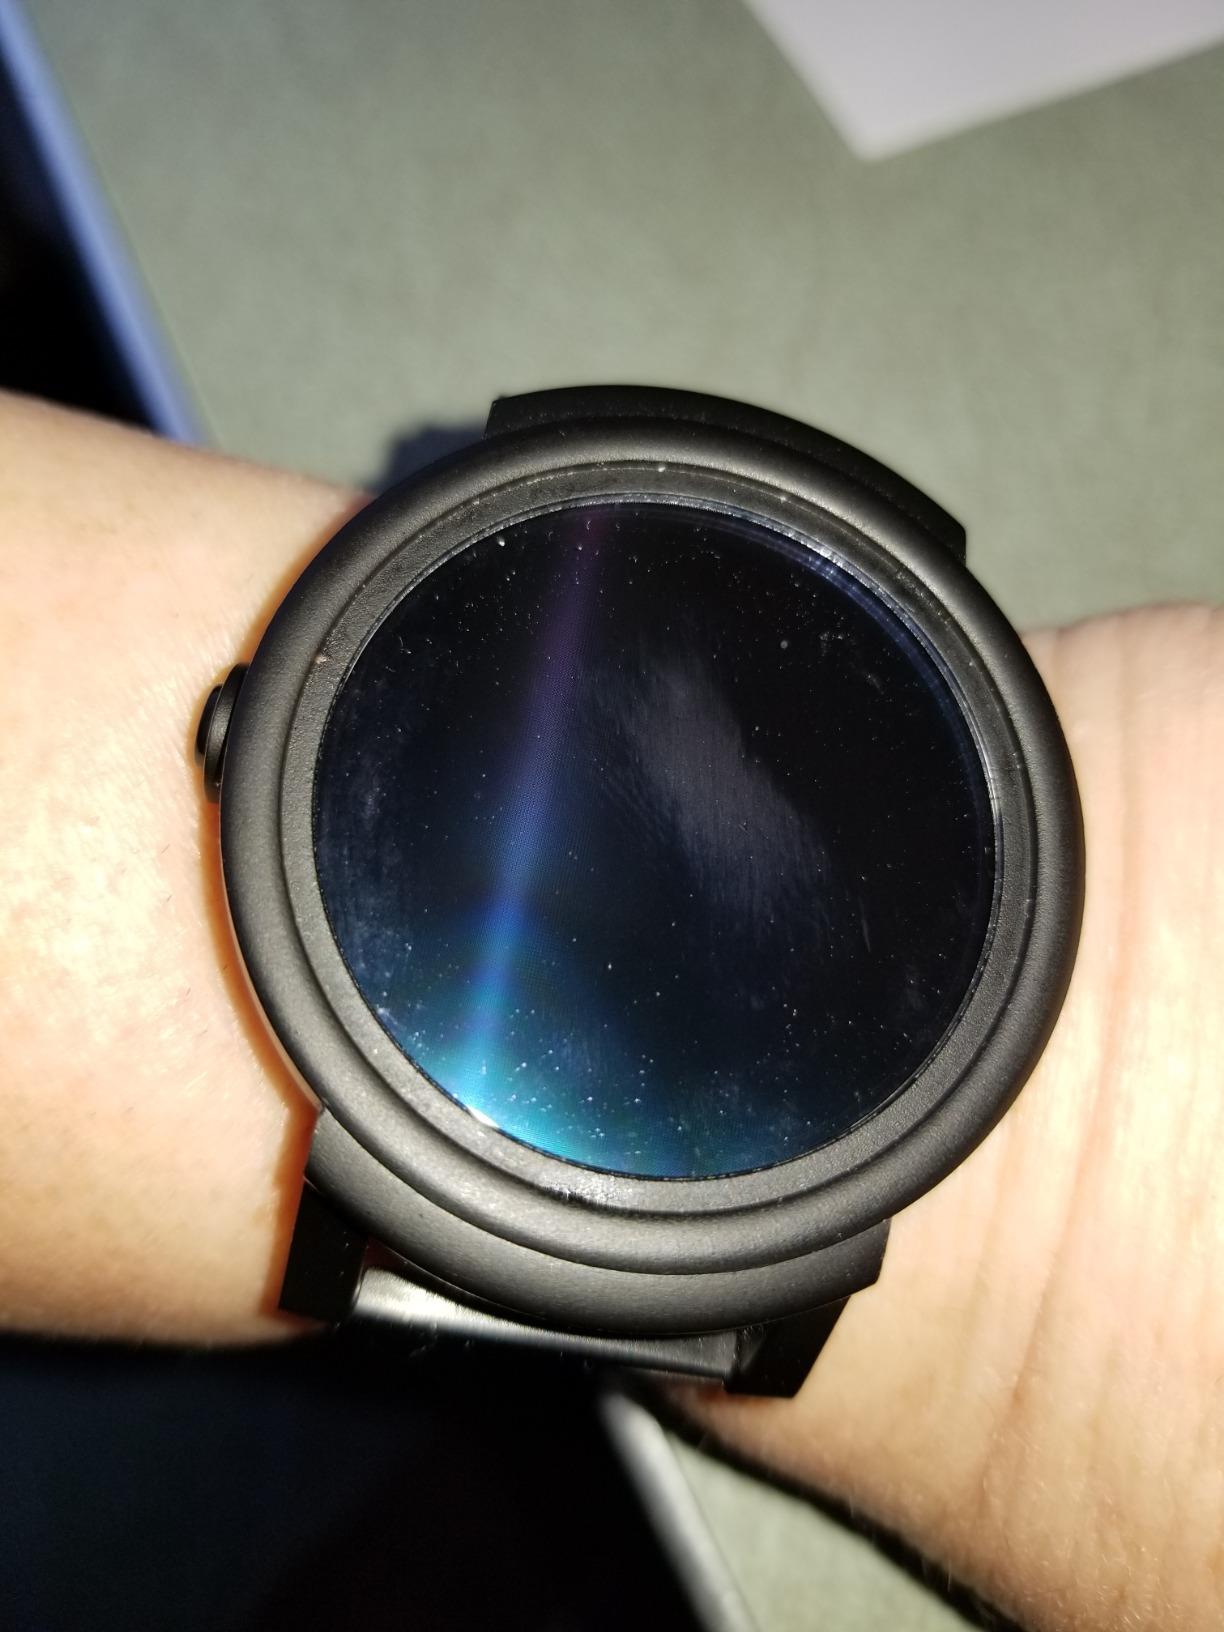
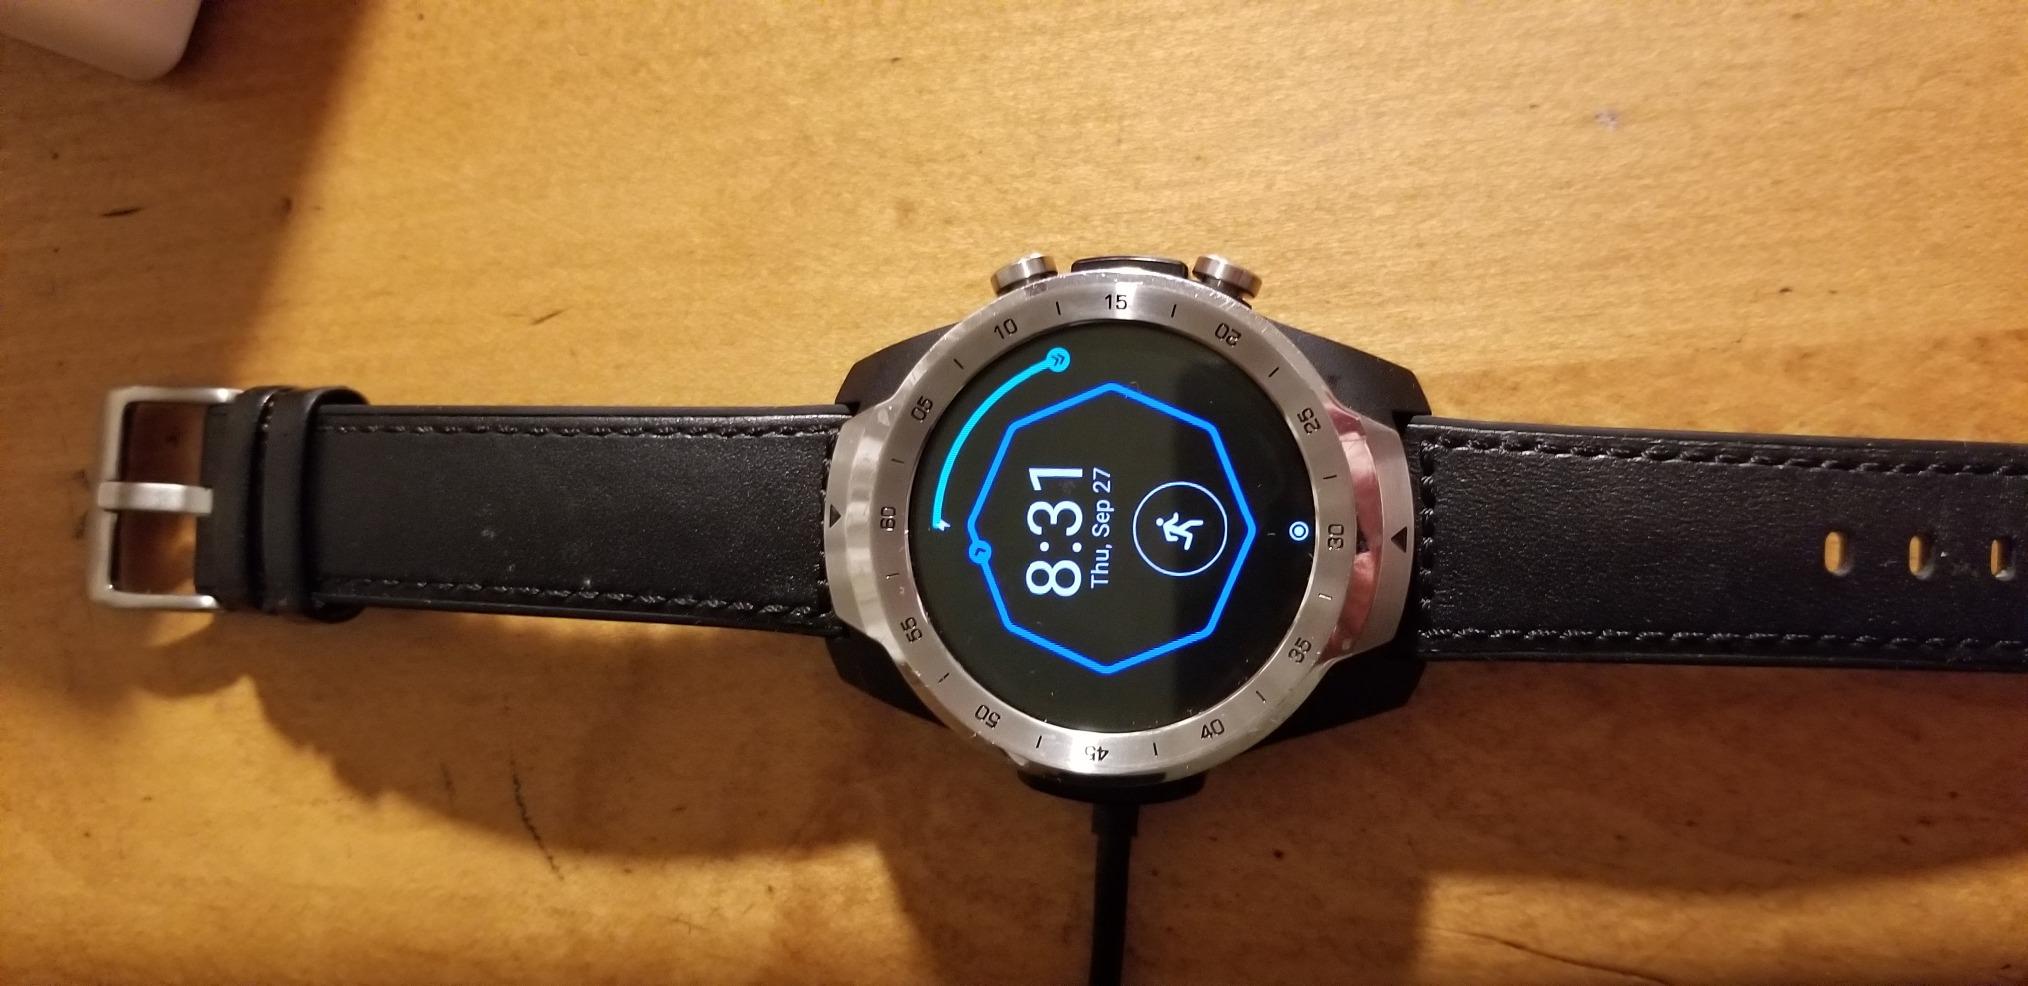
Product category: smartwatch
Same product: no